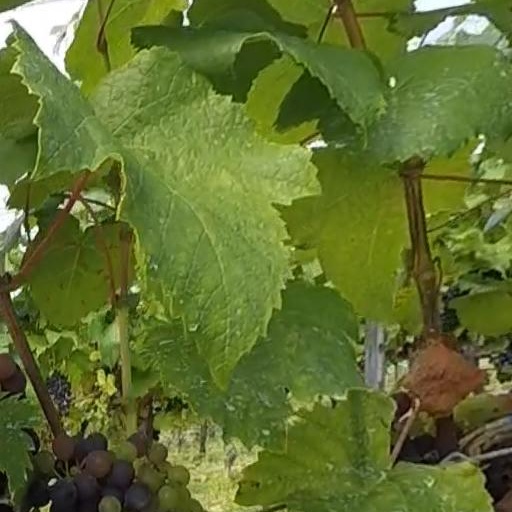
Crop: grape